Until Money Departs You

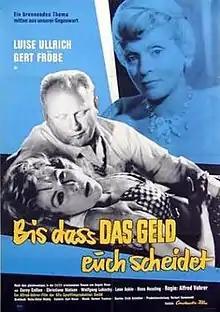

Until Money Departs You is a 1960 West German drama film directed by Alfred Vohrer and starring Luise Ullrich, Gert Fröbe and Corny Collins.